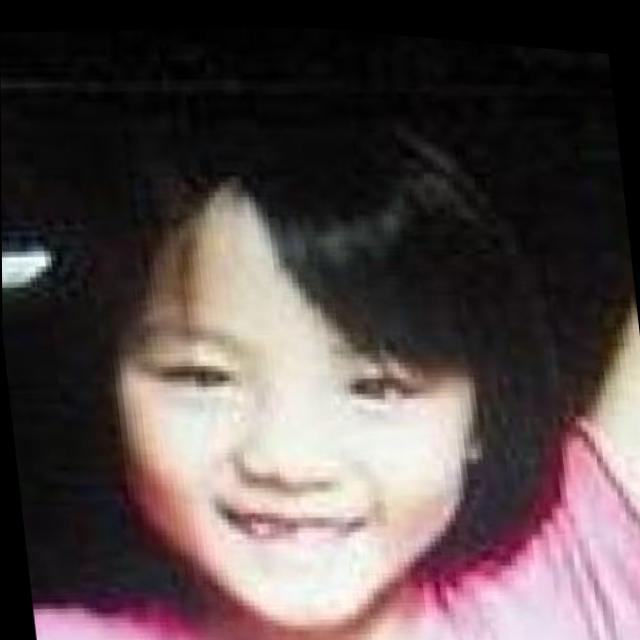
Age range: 0-12